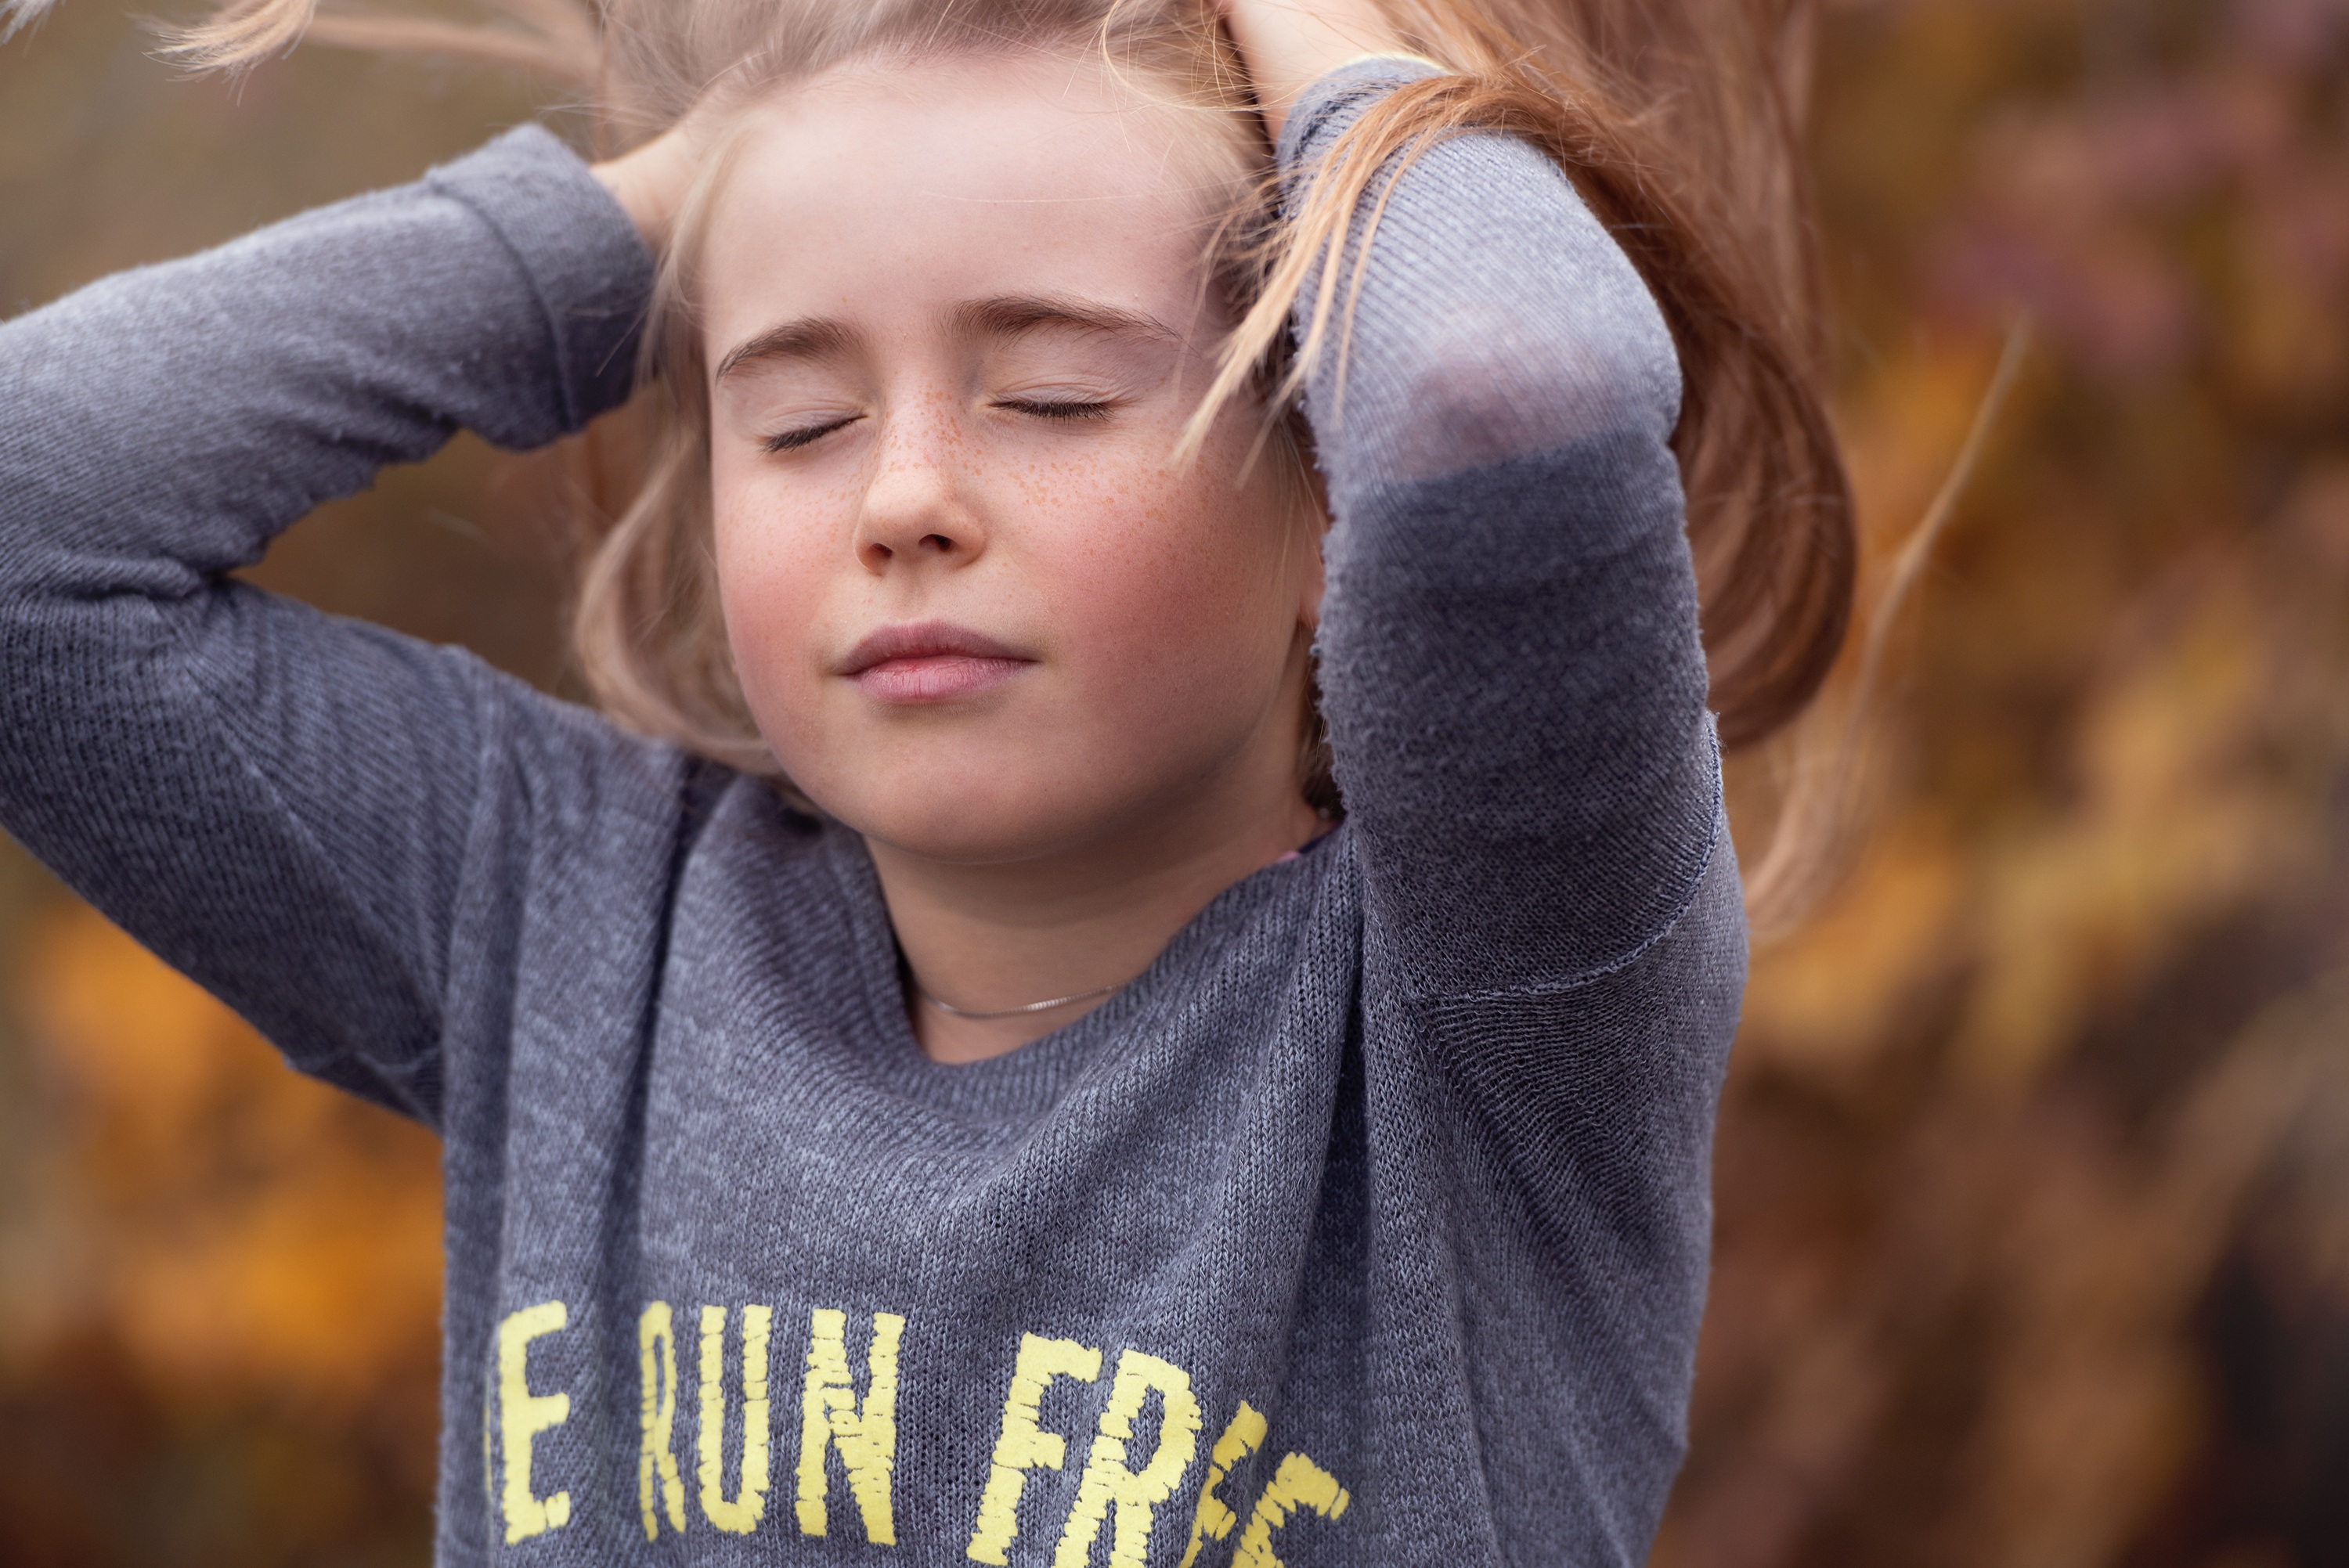
nature, person, people, girl, photography, wind, portrait, model, autumn, child, human, close, facial expression, smile, face, eye, beauty, out, autumn colours, in motion, emotion, interaction, photo shoot, closed eyes, portrait photography